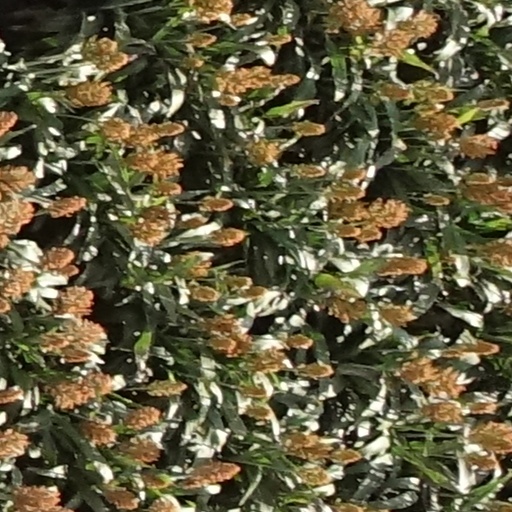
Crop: sorghum